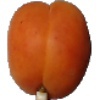
Label: apricot